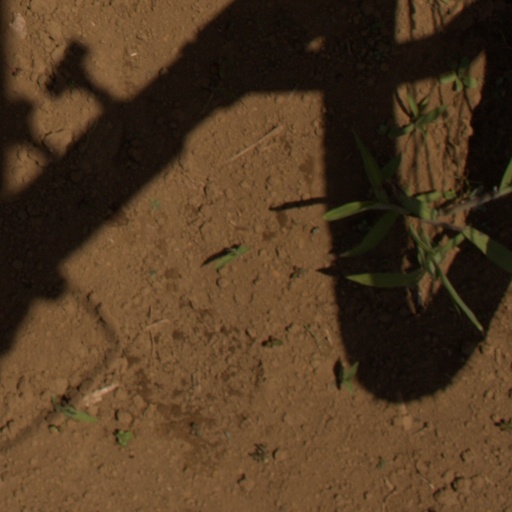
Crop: Jerusalem artichoke